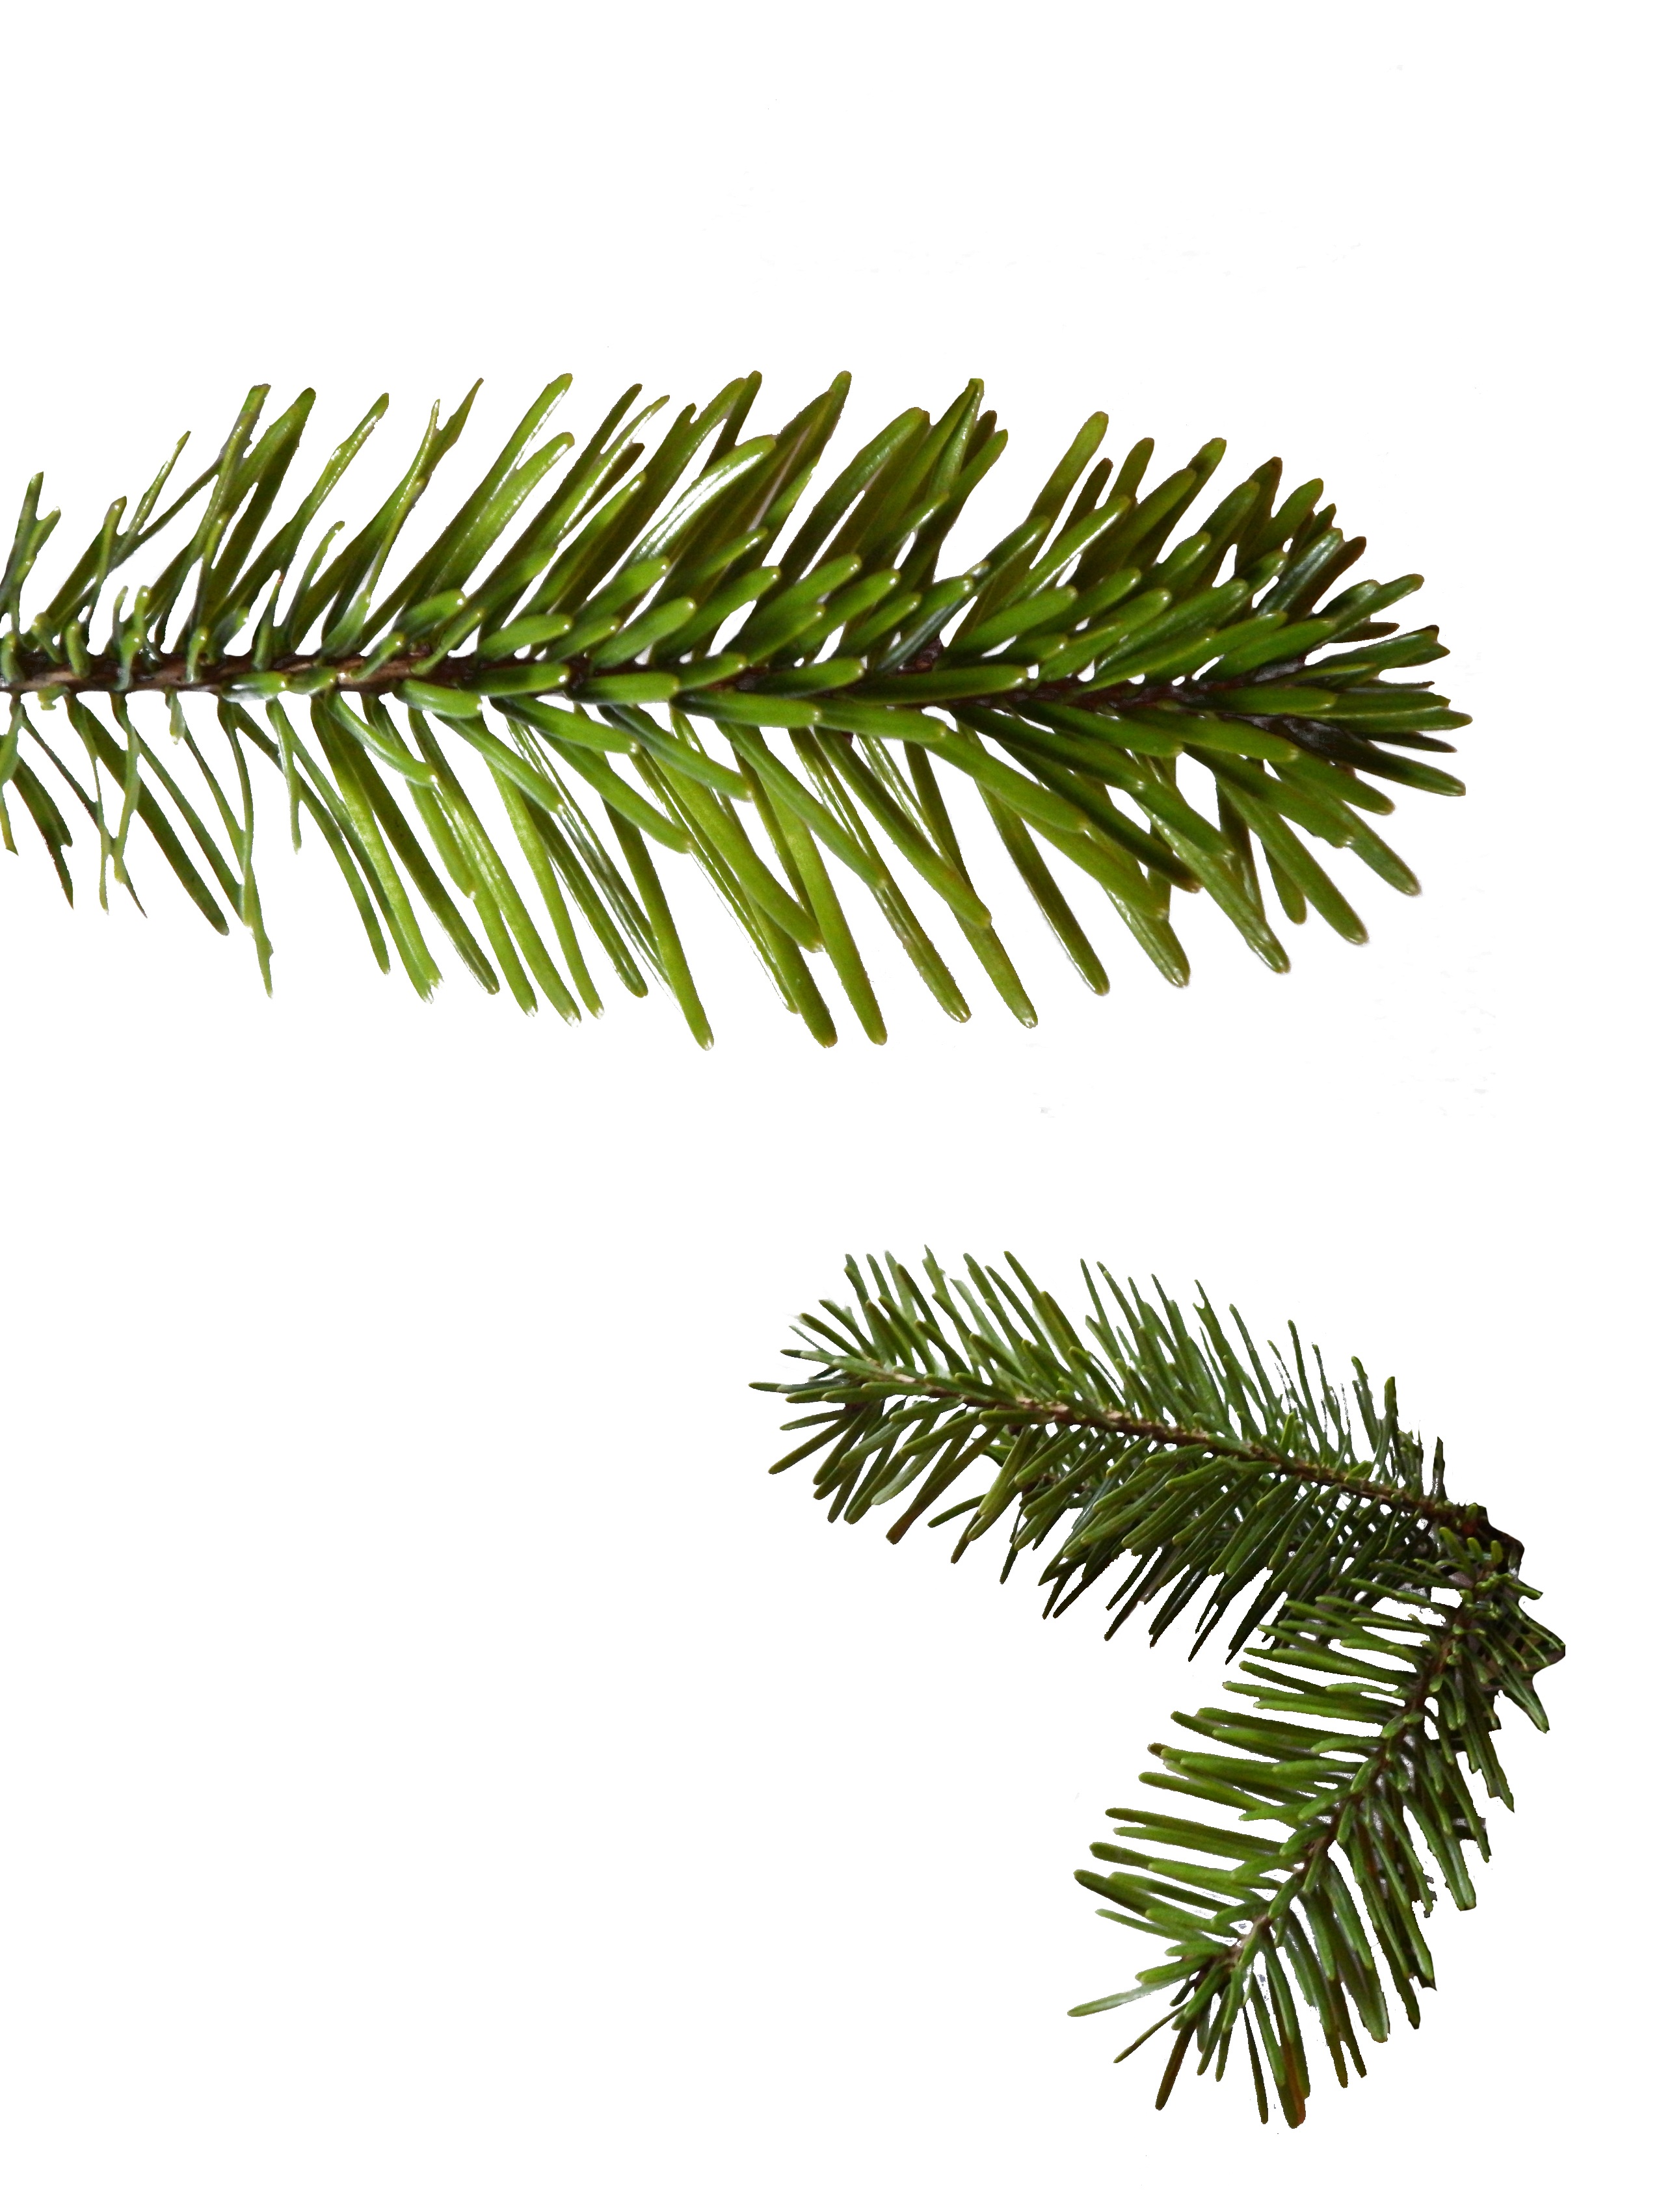
tree, branch, plant, leaf, isolated, evergreen, frame, christmas, fir, twig, arrangement, conifer, advent, christmas decoration, holly, spruce, fir green, pine family, woody plant, land plant, arecales